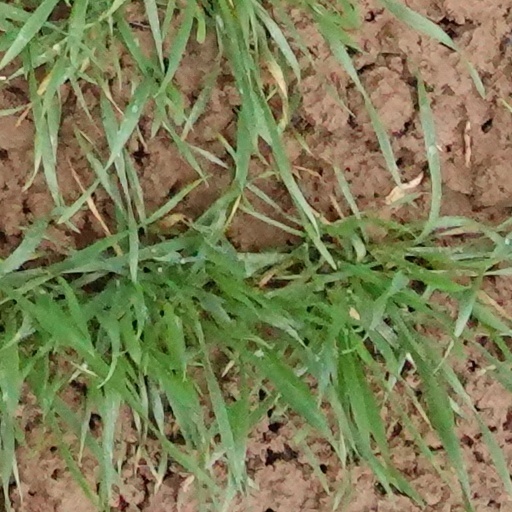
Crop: wheat